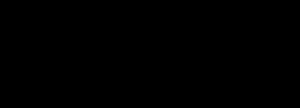
Un acide aminé est un acide carboxylique qui possède également un groupe fonctionnel amine. De tels composés organiques ont donc à la fois un groupe carboxyle –COOH et un groupe amine, par exemple une amine primaire –NH₂ ou une amine secondaire –NH–. Dans le monde vivant, on connaît environ 500 acides aminés, dont environ 149 sont présents dans les protéines. Ces acides aminés peuvent être classés de nombreuses manières différentes : on les classe ainsi souvent en fonction de la position du groupe amine par rapport au groupe carboxyle en distinguant par exemple les acides α-aminés, β-aminés, γ-aminés ou δ-aminés ; on peut également les classer en fonction de leur polarité, de leur point isoélectrique ou de leur nature aliphatique, aromatique, cyclique ou à chaîne ouverte, voire de la présence de groupes fonctionnels autres que le carboxyle et l'amine qui définissent cette classe de composés.